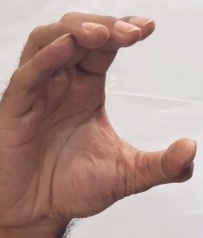
ASL sign: C